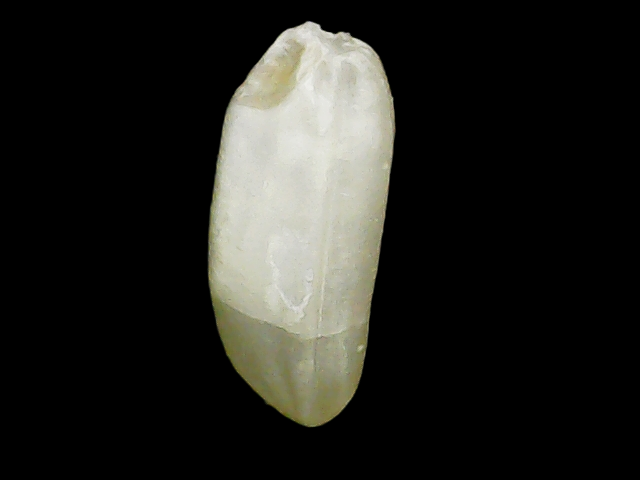
Rice variety: Binadhan24